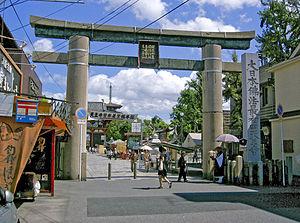
Le Shi Tennō-ji est un temple bouddhiste situé dans la ville d'Osaka, au Japon.
Avec les sanctuaires shinto, les temples bouddhiques sont les bâtiments les plus nombreux, les plus renommés et les plus importants du Japon. Le mot japonais pour « temple bouddhique » est tera, mais ce kanji se prononce aussi ji, si bien que les noms de temples se terminent souvent en -ji ou -dera. Il existe encore une autre terminaison, -in. Des temples connus tels que Enryaku-ji, Kiyomizu-dera et Kōtoku-in illustrent ces modèles de dénomination.